Bourbon whiskey

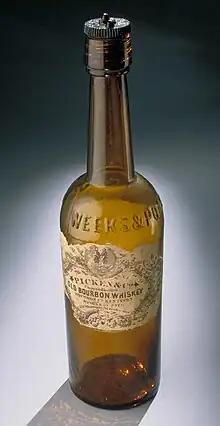
Nineteenth century bourbon bottle

Distilling was most likely brought to present-day Kentucky in the late 18th century by Scots, Scots-Irish, and other settlers (including English, Irish, Welsh, German, and French) who began to farm the area. The origin of bourbon as a distinct form of whiskey is not well documented and there are many conflicting legends and claims.